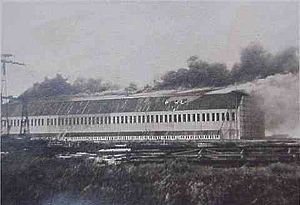
Bombardementet af luftskibsbasen i Tønder
Toska brænder 19. juli 1918
Toska brænder 19. juli 1918
Bombardementet af luftskibsbasen i Tønder i det daværende tyske kejserrige udførtes den 19. juli 1918 om morgenen af syv Sopwith Camel enkeltsædede biplan jagerfly, hver lastet med to 22,7 kg bomber. Flyene afsendtes i 2 bølger fra det britiske hangarskib HMS Furious ca. 130 km nord for Tønder og 30 km vest for Lyngvig Fyr.